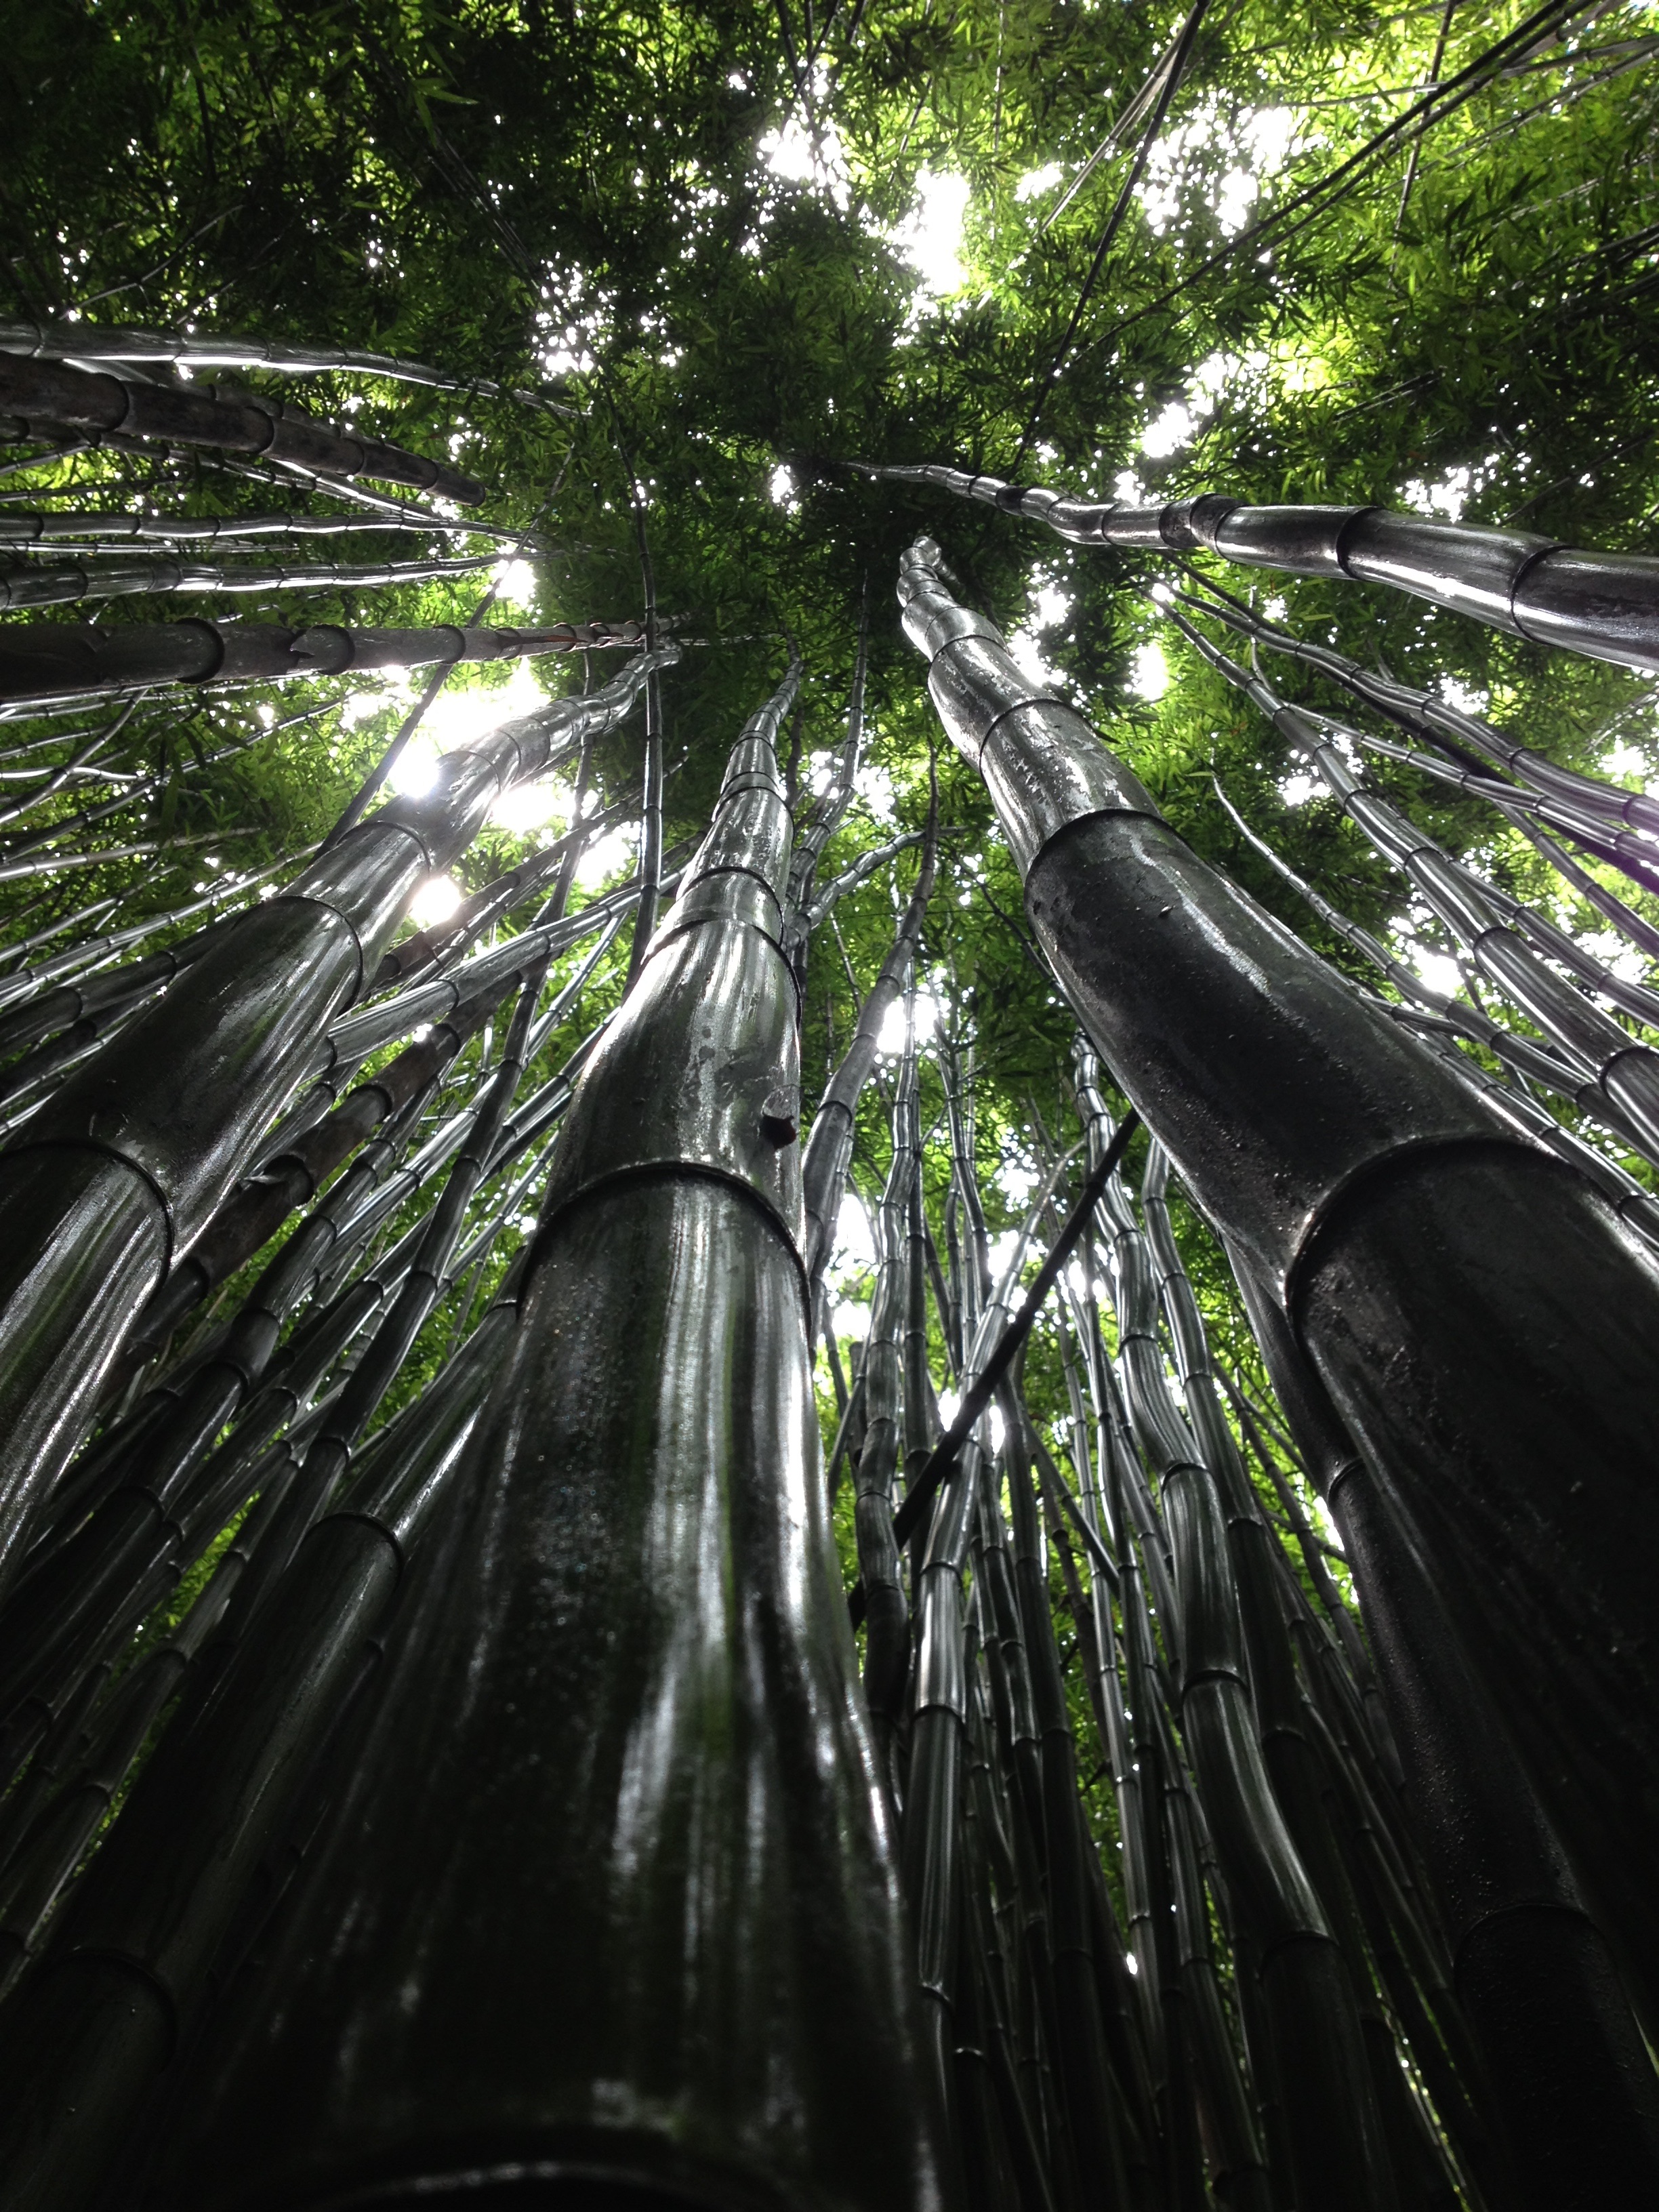
tree, water, nature, forest, branch, growth, plant, sunlight, leaf, green, jungle, rainforest, habitat, bamboo, natural environment, woody plant, arecales